Otis (song)

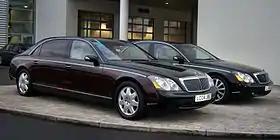
The video features a Maybach 57 customized by West and Jay.

The music video was directed by Spike Jonze and was filmed in Downey, California, USA. Pitchfork Media reported that "Jay-Z and Kanye West are doing something big for the video for Otis." The video, featuring a cameo by Aziz Ansari, was released on August 11, 2011, on MTV and affiliated networks at 8:56 pm ET/PT with an encore showing at 11:00 pm ET/PT on MTV2. The video was uploaded on the music video site VEVO on the same day.